Sarah McLachlan

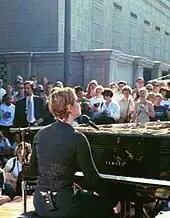
McLachlan performing for "Good Morning America" in 1998

In 1997, McLachlan co-wrote and provided guest vocals on the Delerium song "Silence" for their album "Karma". The song achieved significant US top 40 airplay when released as a single in late 2000, and also featured on the soundtrack for the movie "Brokedown Palace". It has been hailed as one of the greatest trance songs of all time, over a decade after its initial release. The Tiësto remix of the song was voted by "Mixmag" readers as the 12th greatest dance record of all time.